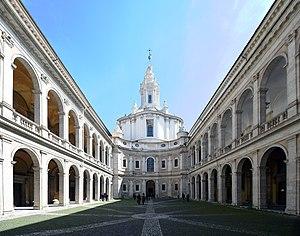
Francesco Borromini né Francesco Castelli Bissone, 25 ou 27 septembre 1599 - Rome, 3 août 1667, est un architecte italien considéré comme une figure majeure de l'architecture baroque. Il fut le contemporain de Gian Lorenzo Bernini dont il devint le rival, et de Pierre de Cortone.
Mario Alcibiade Praz est un écrivain italien, historien de l'art et critique littéraire dont les ouvrages portent principalement sur les cultures française, anglaise, allemande, russe, espagnole et italienne. Journaliste, universitaire, traducteur, il a rassemblé une collection de mobilier et d'objets d'art de la période néoclassique, aujourd'hui accessible à son ancien domicile de Rome, devenu le musée Mario Praz.
L’architecture baroque apparaît au début du XVIIᵉ siècle en Italie et se propage rapidement dans toute l'Europe. Elle utilise le vocabulaire esthétique de l'architecture Renaissance d'une façon nouvelle, plus rhétorique, plus théâtrale, plus ostensible, afin de servir le projet absolutiste et triomphal de l'Église et des Etats. L'architecture baroque, comme le baroque lui-même, est caractérisée par un usage opulent et tourmenté des matières, des jeux d'ombre, de lumière et de couleurs.
Le baroque est un mouvement artistique qui trouve son origine en Italie dans des villes telles que Rome, Mantoue, Venise et Florence dès le milieu du XVIᵉ siècle et qui se termine au milieu du XVIIIᵉ siècle. Il y a un âge baroque différent selon les domaines, qu'ils soient intellectuels, historiques ou artistiques. Certains critiques y voient une constante culturelle qui revient tout au long de l'histoire comme l'a écrit Eugenio d'Ors.